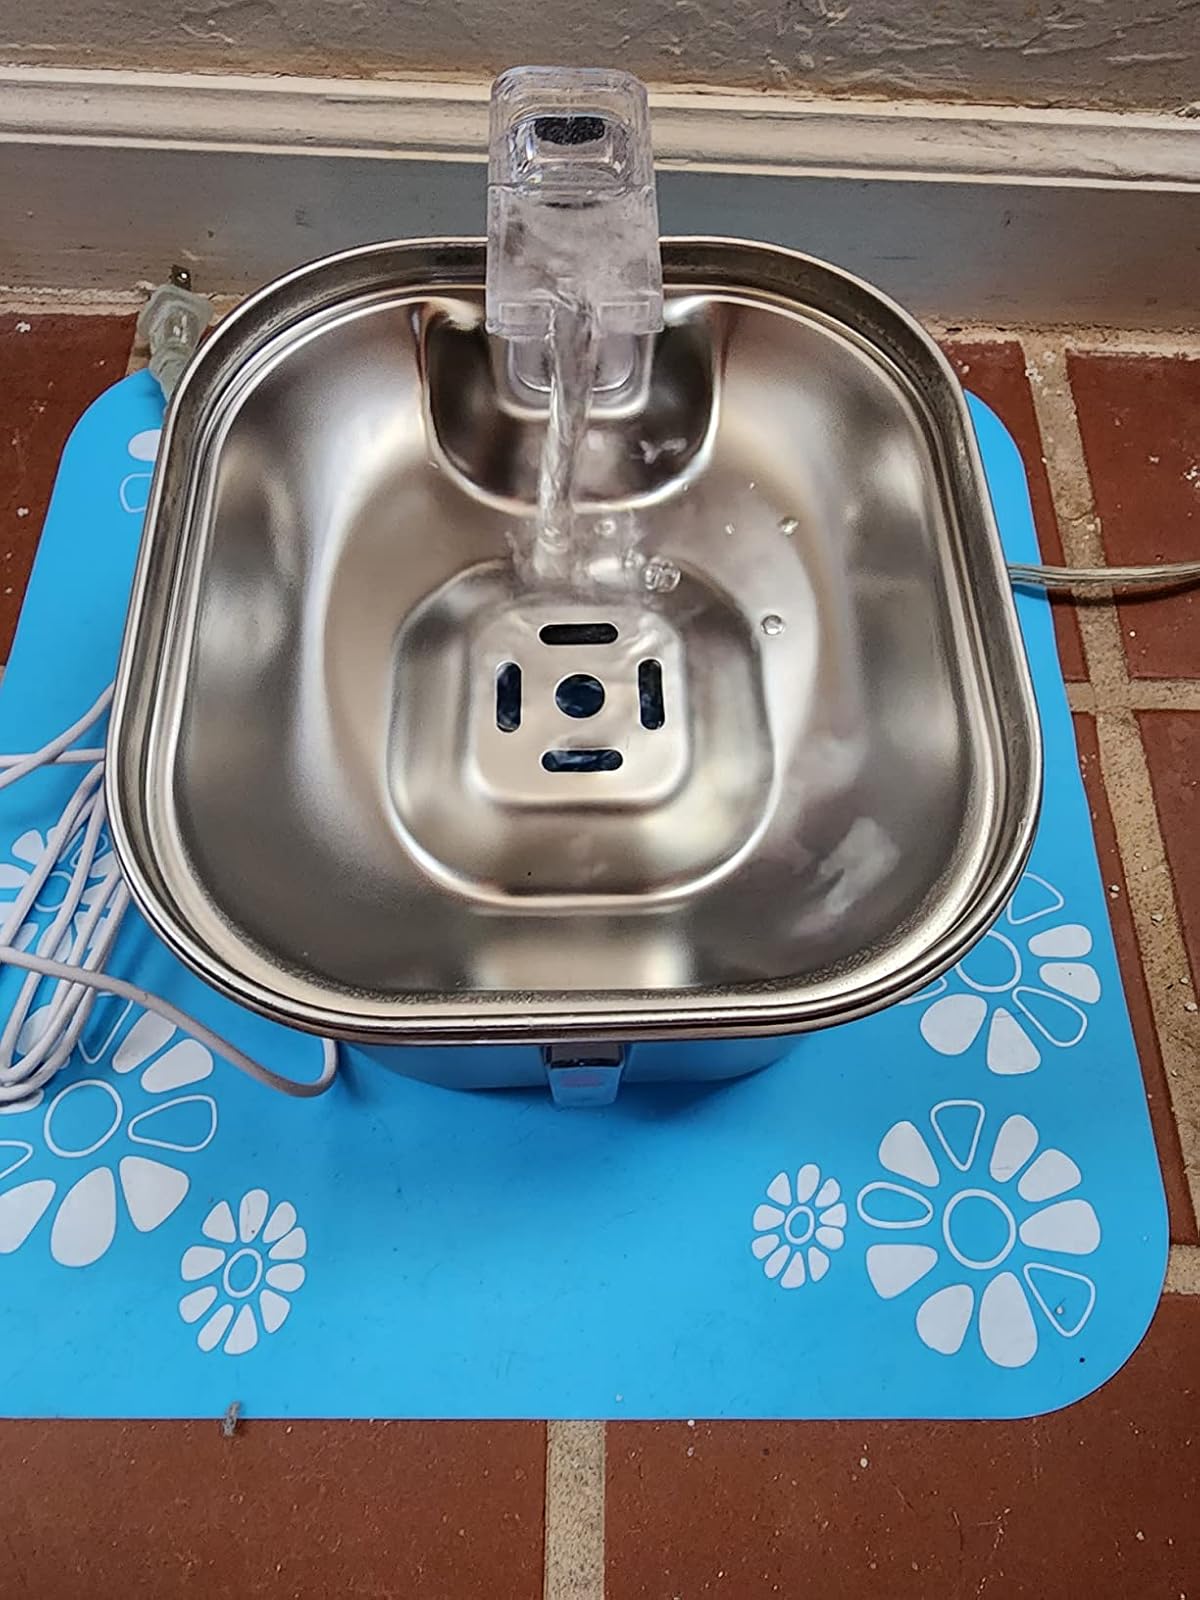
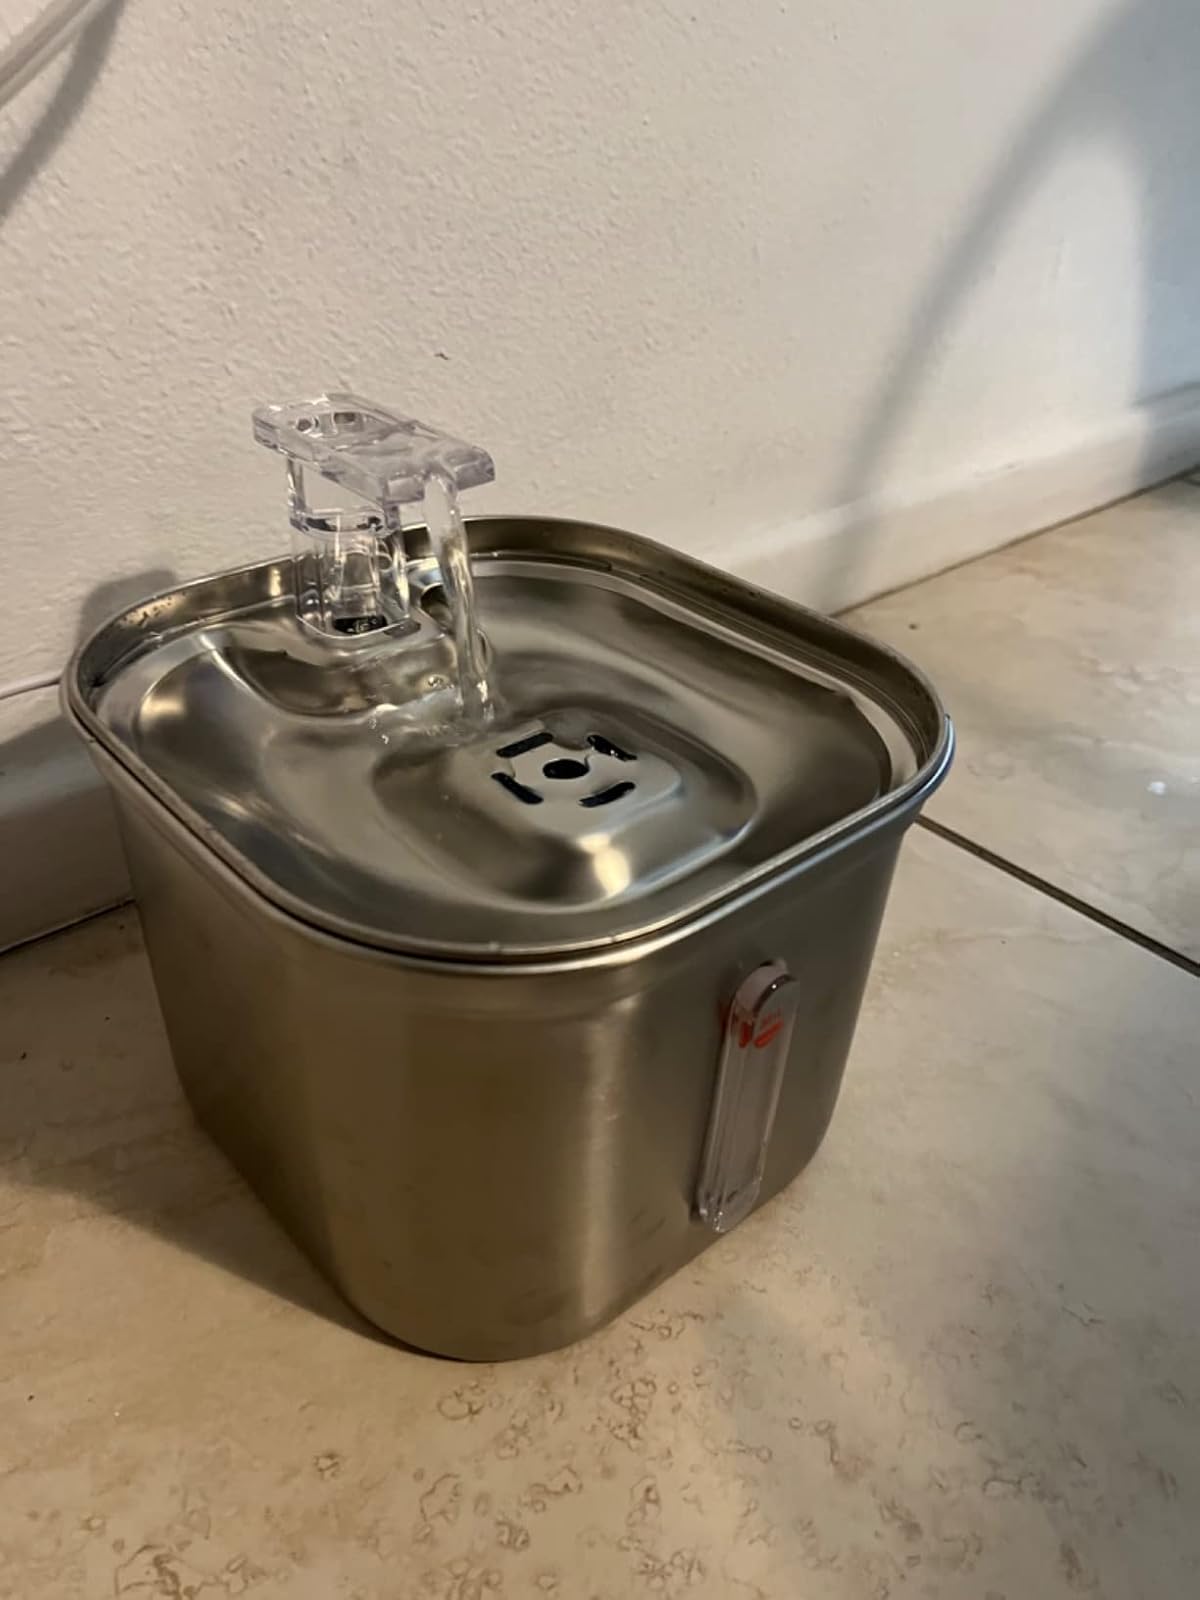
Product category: items_bowl
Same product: yes